Northern Areas Transport Corporation

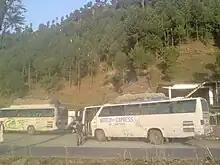
NATCO bus at Balakot, Mansehra

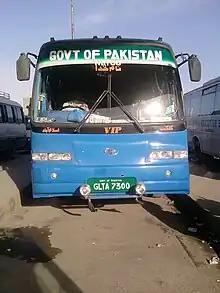
NATCO bus at bus stand in Rawalpindi

Northern Areas Transport Corporation or NATCO is the largest transport company in Gilgit-Baltistan, Pakistan and throughout the Karakoram Highway. NATCO is providing its service from Rawalpindi to Karachi daily for last decade. It is connecting all Pakistan.